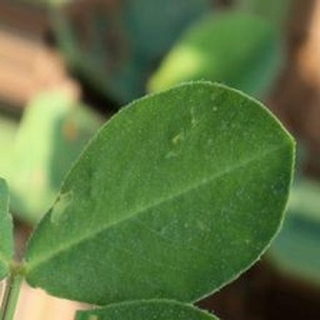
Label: healthy_groundnut